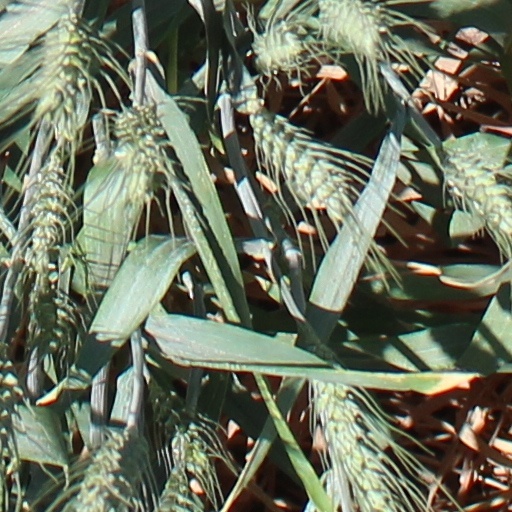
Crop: wheat